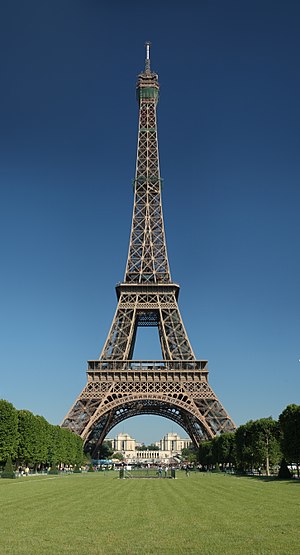
Paris / Kultur / Turisme
Eiffeltårnet, fra Verdensudstillingen i 1889
Paris er Frankrigs hovedstad og ligger ved Seinen i det nordlige Frankrig, i hjertet af regionen Île-de-France. Paris har en anslået befolkning på 2.2 mio inden for sine administrative grænser.Det ubrudt bebyggede byområde i Paris strækker sig langt ud over byens administrative grænser og huser 10.413.386 Et yderligere udvidet metropolområde centreret omkring byen, Paris' aire urbaine, er med en befolkning på ca. 12,1 millioner et af de største byområder i Europa efter befolkning.